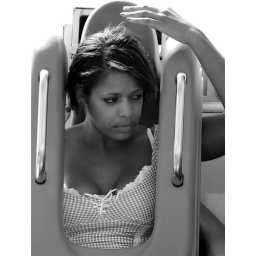
black girl turned green in 2.5 mins